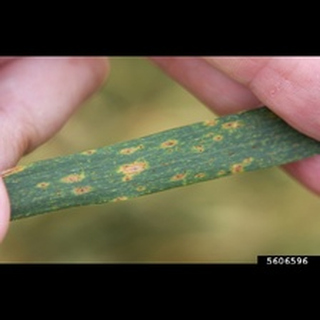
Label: wheat_tan_spot